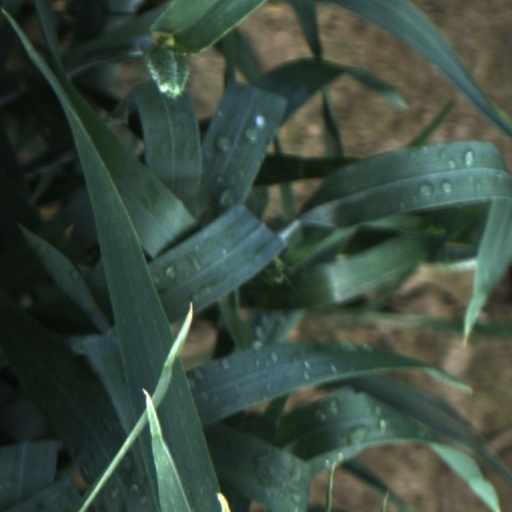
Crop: wheat